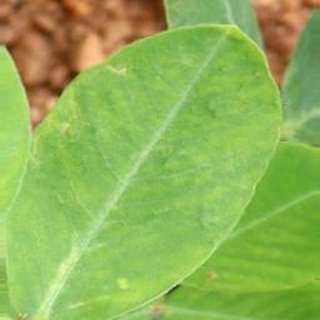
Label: healthy_groundnut